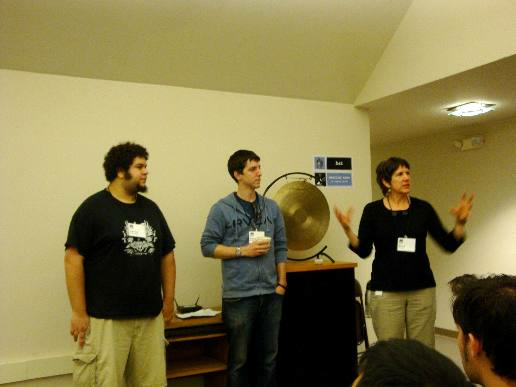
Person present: Yes